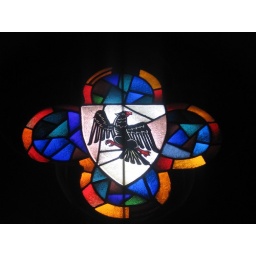
A stained glass window in a building in Goslar.